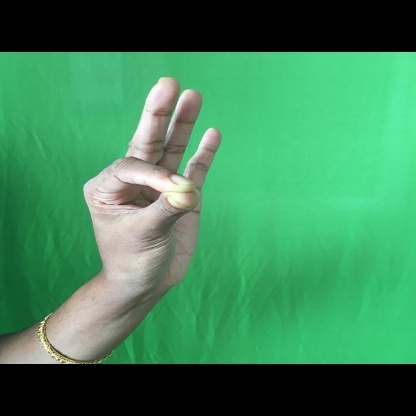
Mudra: Hamsasyam